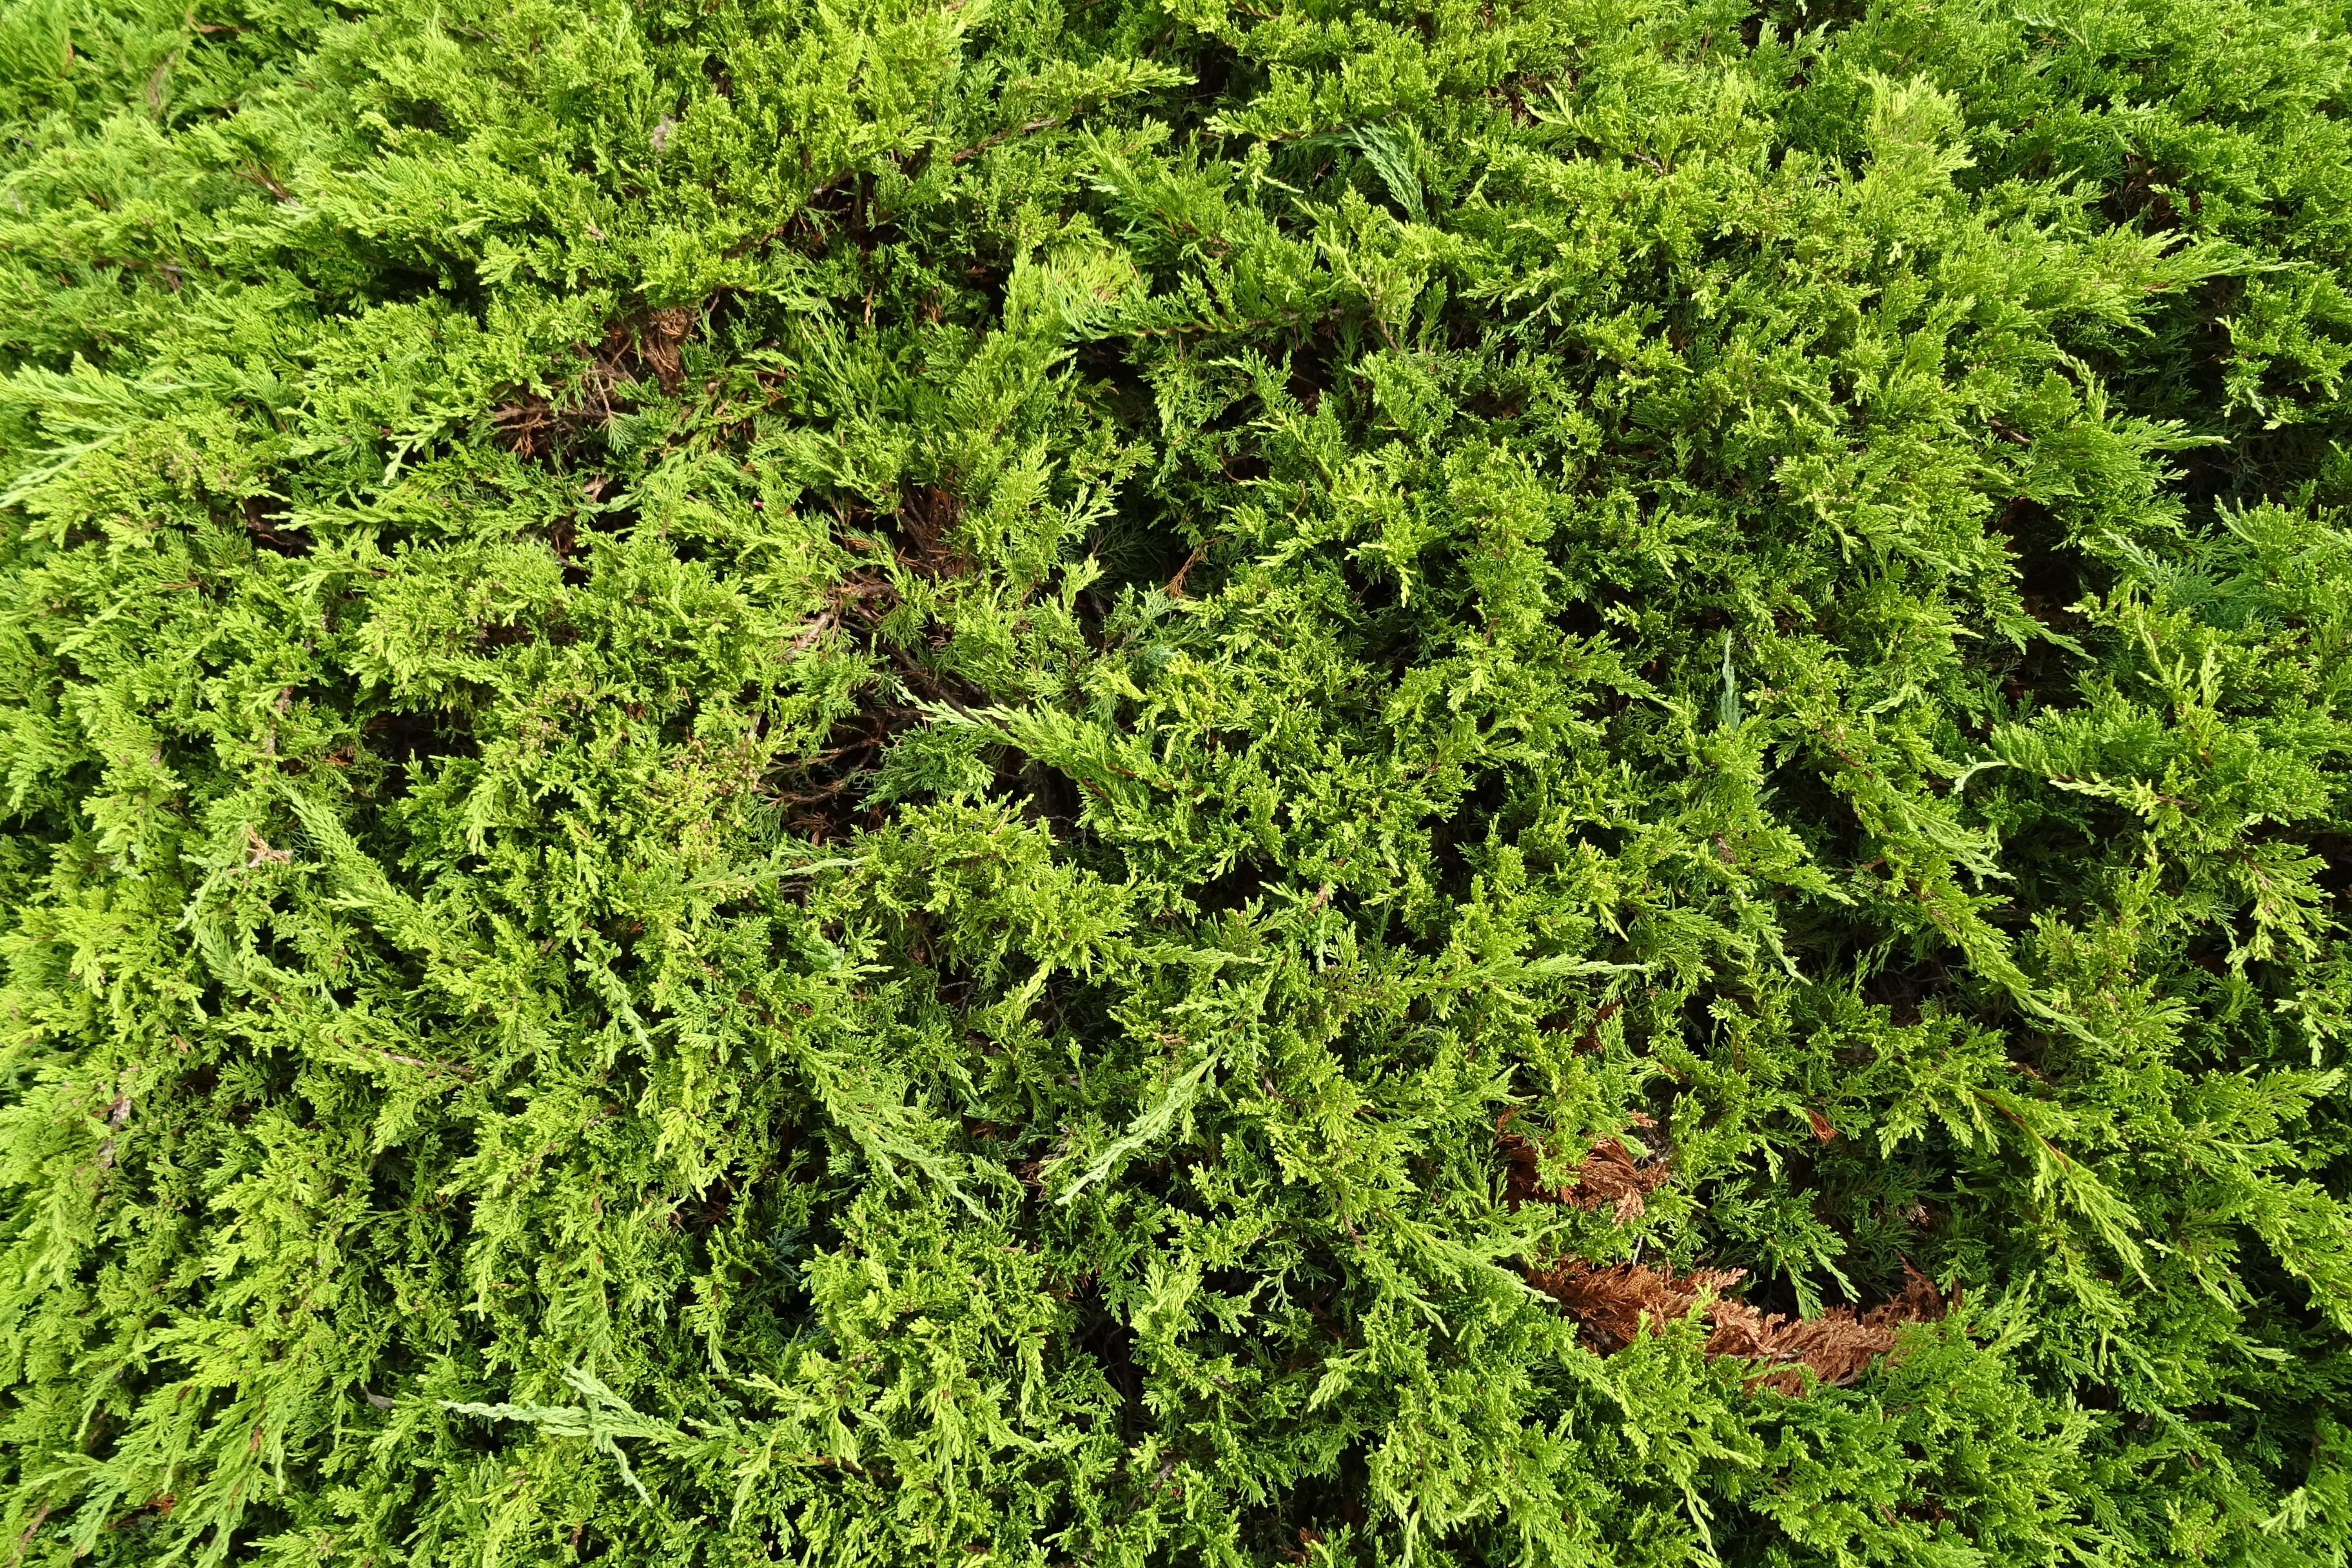
tree, plant, leaf, flower, moss, herb, evergreen, usa, america, botany, fir, conifer, spruce, gardening, juniper, shrub, dwarf, ecosystem, berkeley, flowering plant, subshrub, woody plant, temperate coniferous forest, land plant, southernwood